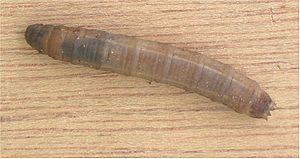
L'asticot est la larve des mouches et d'autres diptères. Cependant, ce terme est parfois utilisé pour référer au stade larvaire d'autres insectes.
Tipula − du latin « tippula » « araignée d'eau » aussi appelée « patineuse » au Québec − est un genre de diptères nématocères dont le représentant le plus connu est la tipule potagère, nuisible aux cultures maraîchères en France.